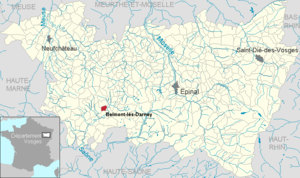
Belmont-lès-Darney dans le département des Vosges, Lorraine, France